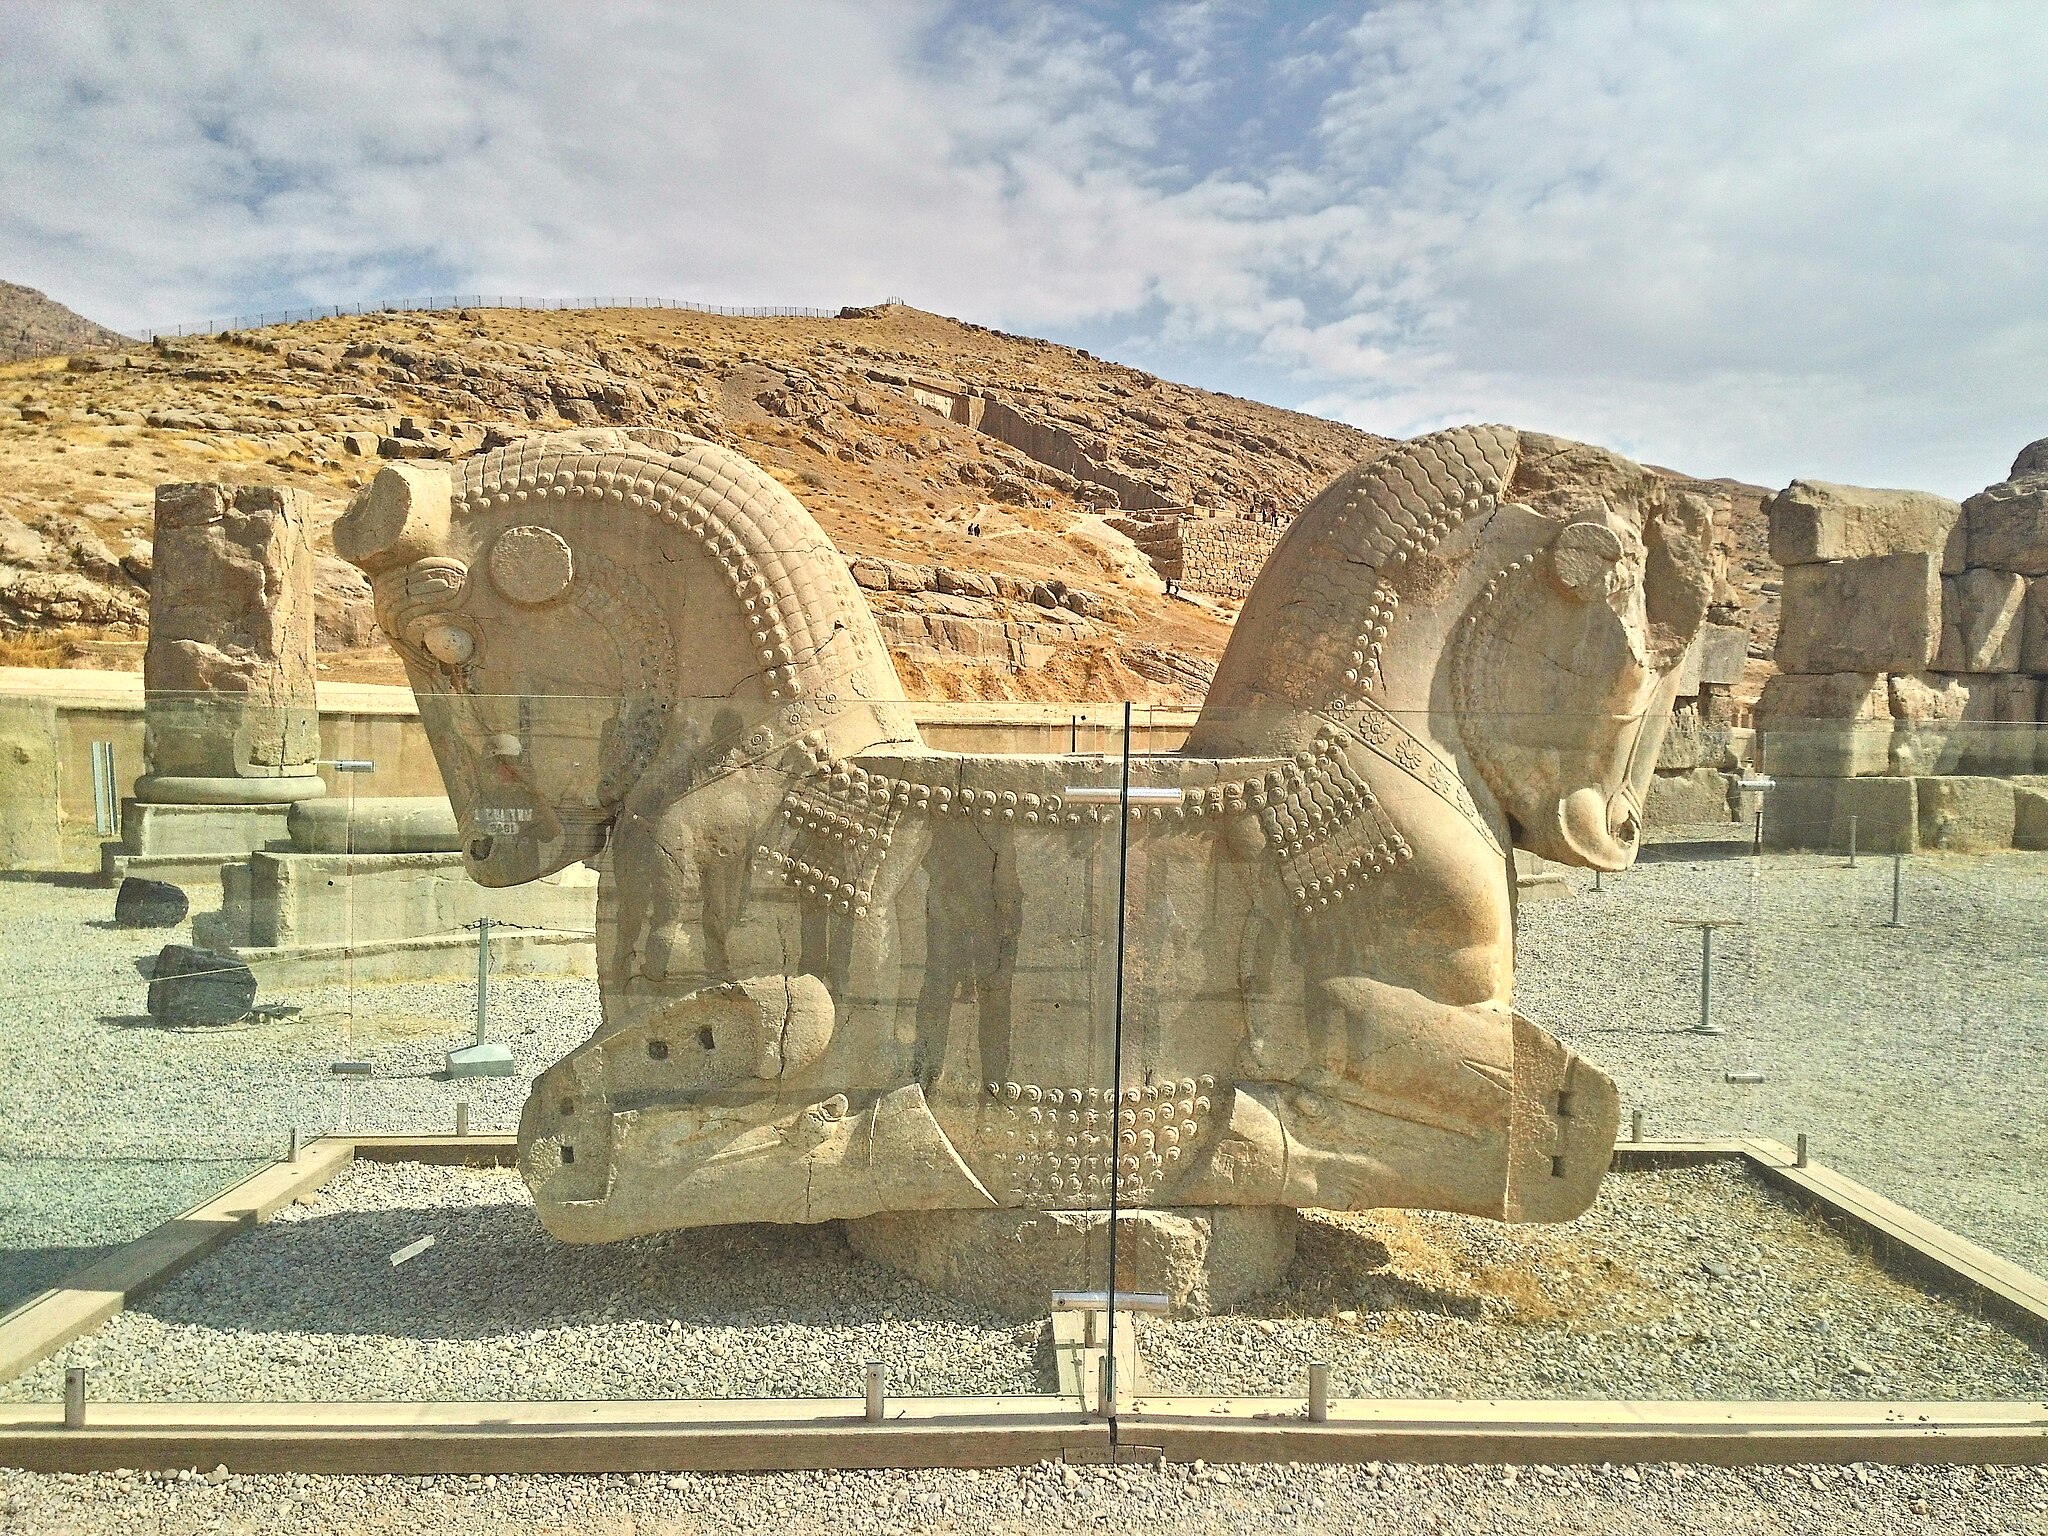
Title: Persepolis2 Shiraz Iran MojtabaValipour
Date: 2015-10-30 12:08:25
Categories: Images from Wiki Loves Monuments 2018, Self-published work, Bull capitals in Persepolis, Cultural heritage monuments in Iran with known IDs, Uploaded via Campaign:wlm-ir, Images from Wiki Loves Monuments in Marvdasht, 2015 in Persepolis, Images from Wiki Loves Monuments 2018 in Iran, Iran photographs taken on 2015-10-30, Taken with ASUS PadFone